Disappearance at Clifton Hill

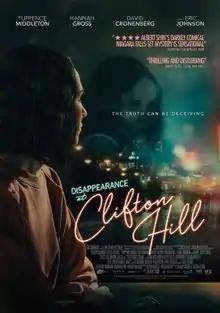
Film poster

Disappearance at Clifton Hill (initially known as Clifton Hill) is a 2019 Canadian thriller film, directed by Albert Shin. The film stars Tuppence Middleton as Abby, a young woman who returns home to Niagara Falls, Ontario, when she inherits a family-owned motel in the city's Clifton Hill tourist district following her mother's death, and becomes obsessed with reconstructing inchoate childhood memories of witnessing a kidnapping.